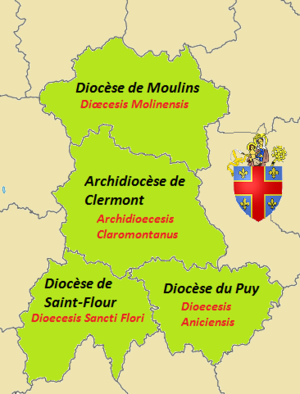
La province ecclésiastique de Clermont est une des quinze provinces ecclésiastiques de l'Église catholique en France et fait partie des nouvelles provinces ecclésiastiques françaises érigées par décret du 8 décembre 2002, à partir de diocèses appartenant jusqu'alors aux provinces ecclésiastiques des archidiocèses de Bourges et de Sens.